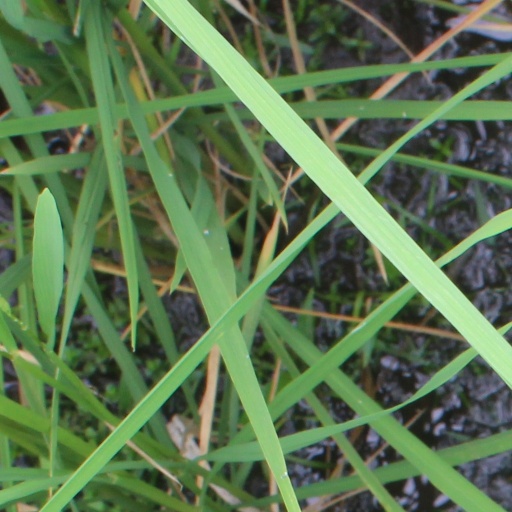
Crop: rice